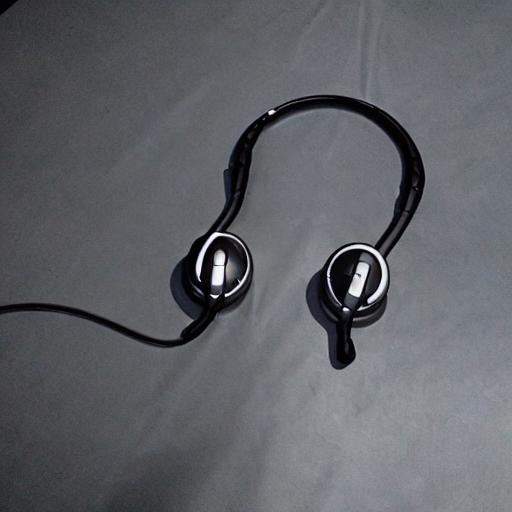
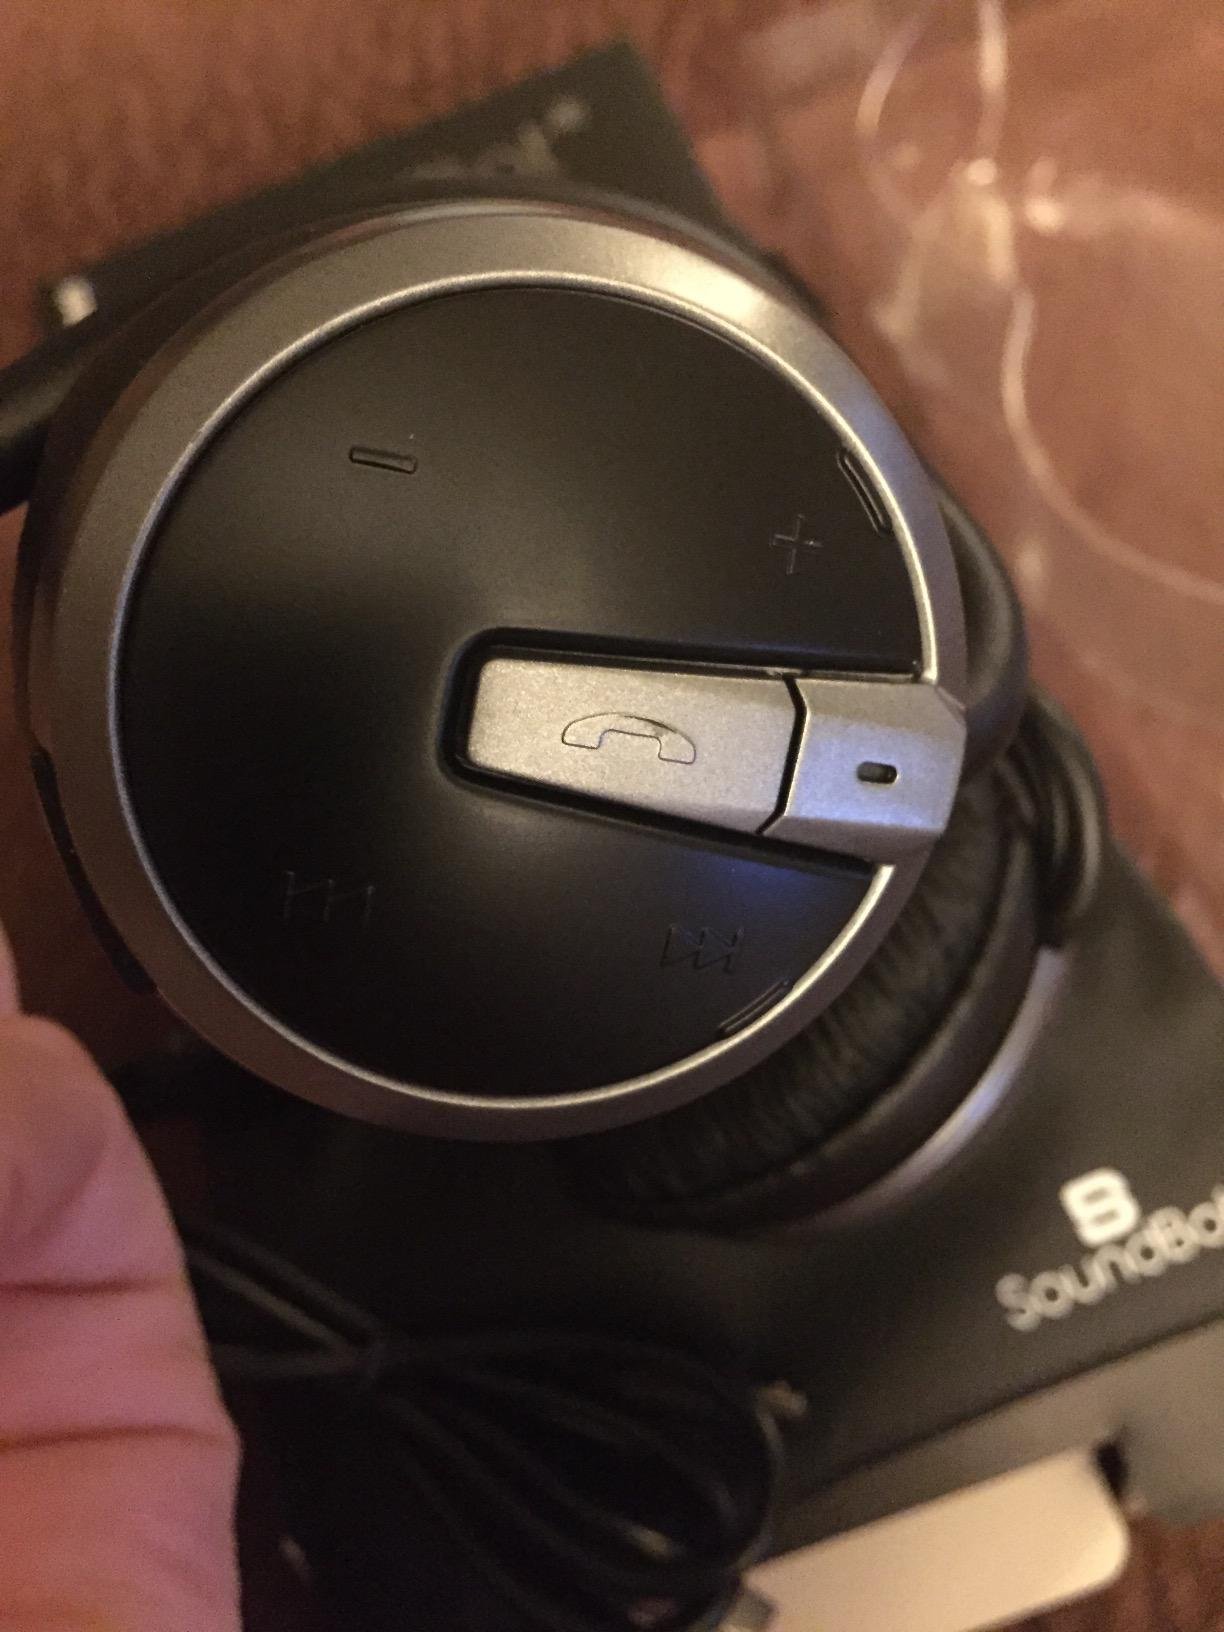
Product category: headphones
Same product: no